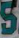
Number: 5